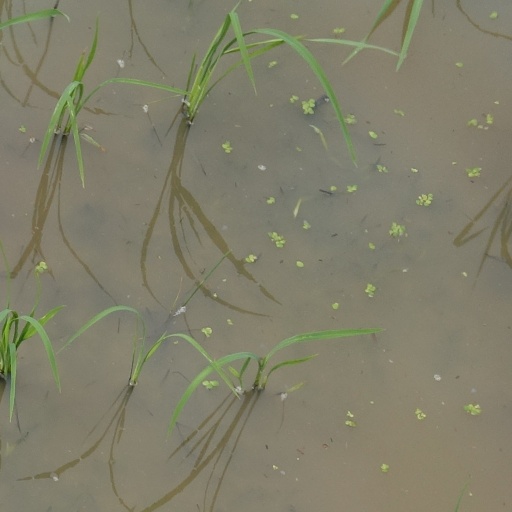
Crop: rice